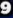
Number: 9